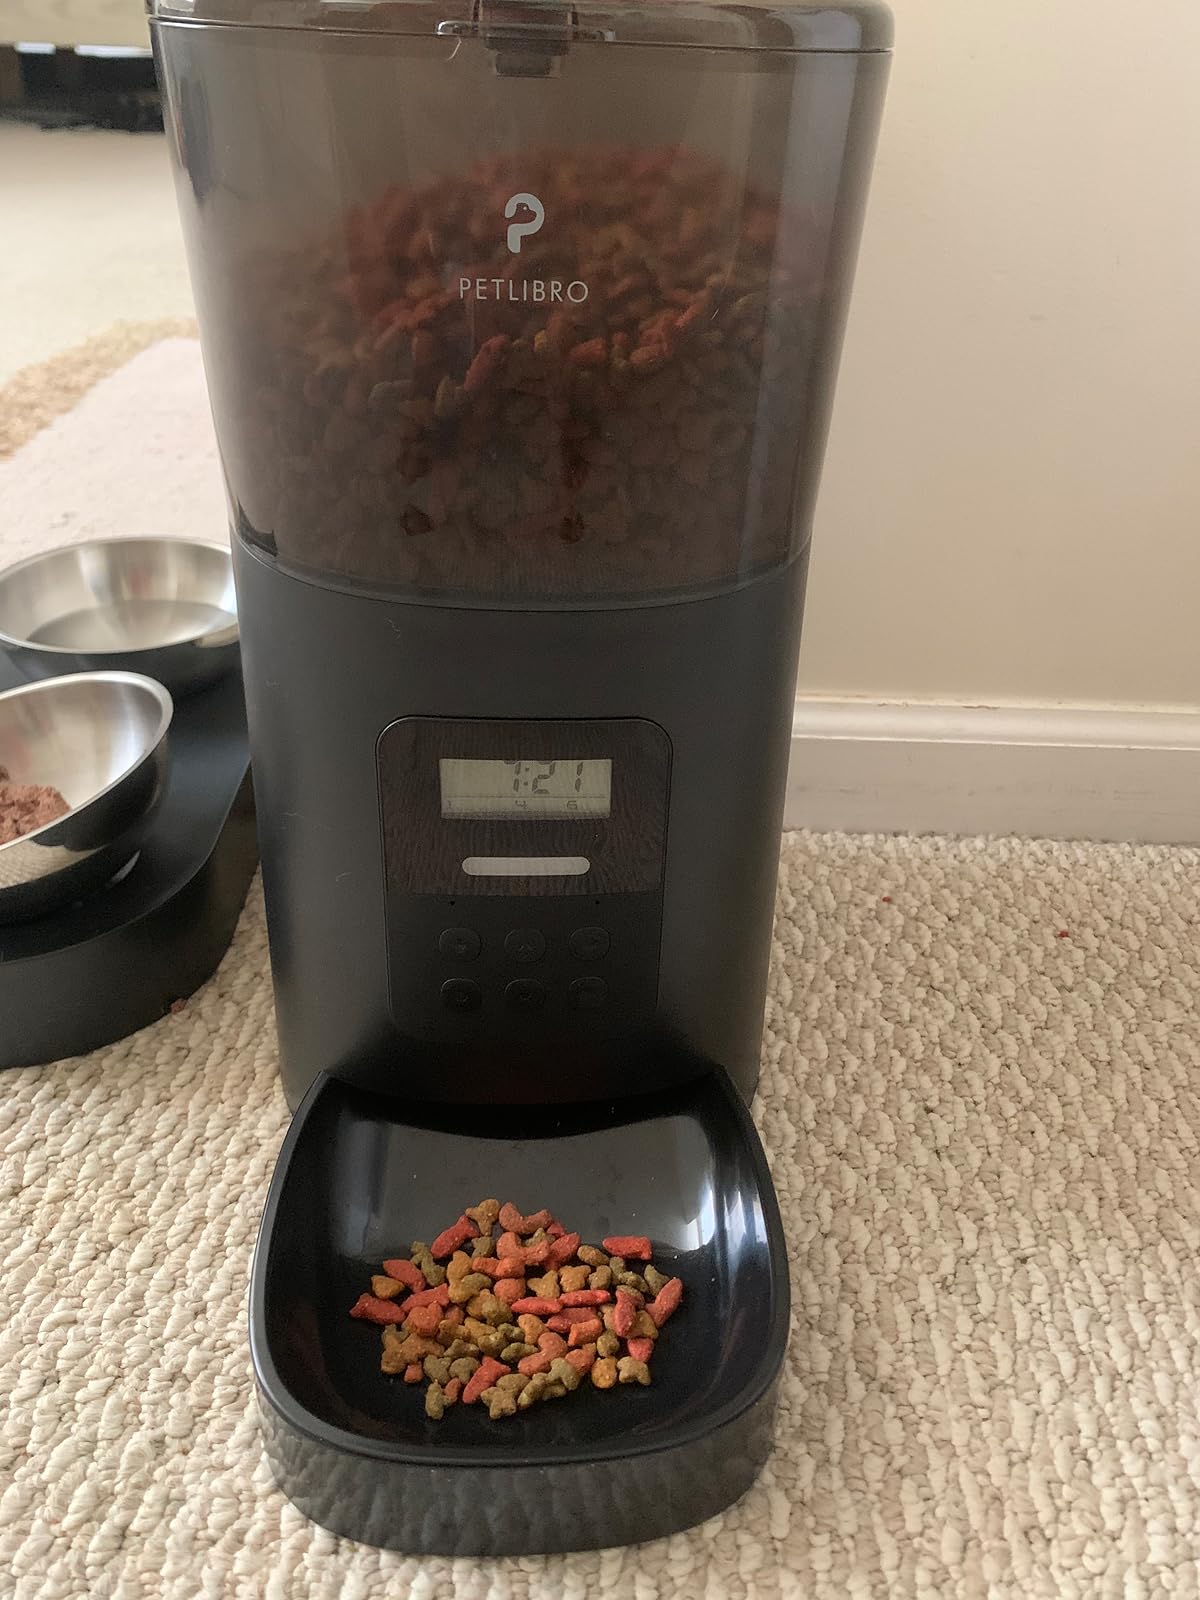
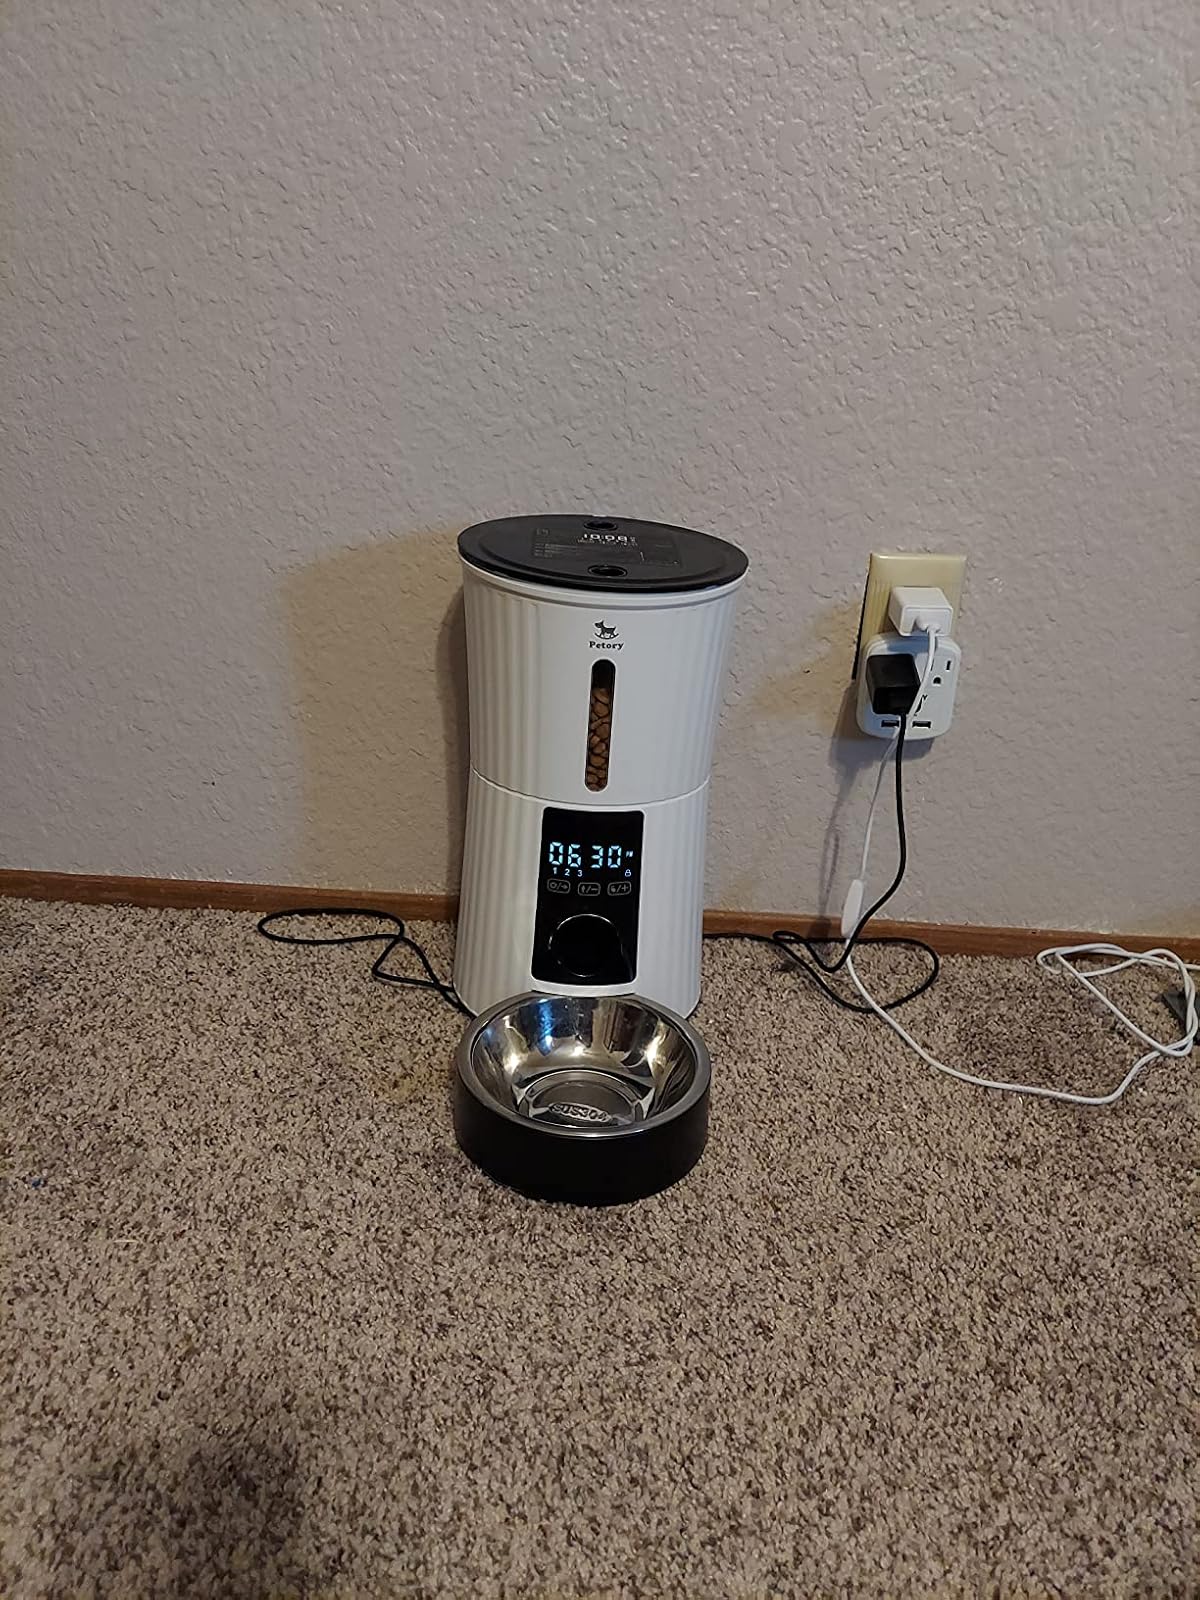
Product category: items_feeder
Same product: no